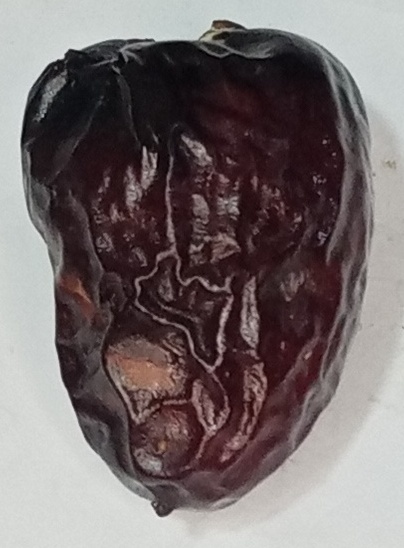
Variety: kupro
Size: large
Grade: grade-3